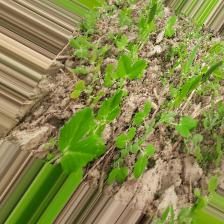
Label: Normal